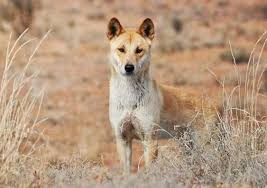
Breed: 217-n000079-dingo